Frank Rader

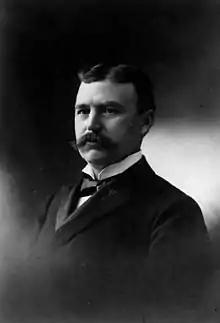
Portrait of Frank Rader

Frank Rader (April 8, 1848 – March 28, 1897) served as the 22nd Mayor of Los Angeles from 1894 until 1896.